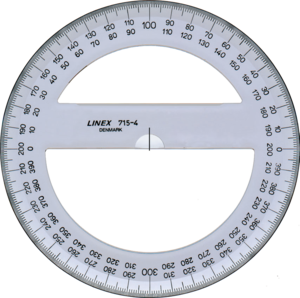
Rapporteur circulaire gradué en grades